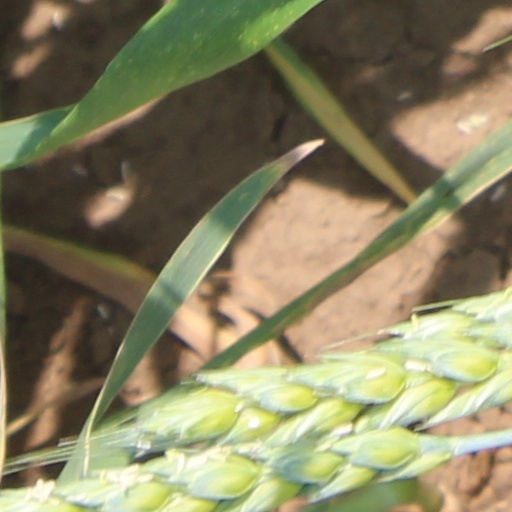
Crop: wheat